Elinor Fettiplace

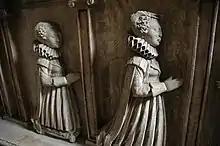
Fettiplace is included with her sisters kneeling at their father's tomb at St Kenelm's Church, Sapperton

In early 1589 Elinor Poole married Richard Fettiplace, of the Fettiplace family, in Berkshire. The marriage introduced Elinor to an ancient Norman family that owned large areas of heavily mortgaged land in the Vale of White Horse. She came to the marriage with a dowry of £400, a bequest of her grandfather, Sir Giles Poole. According to Hilary Spurling, Elinor's biographer, the dowry may have come with conditions that her new in-laws put their finances in order by selling some of the Fettiplace land. The couple had five children—three daughters and two sons—and lived in the manor house at Appleton, Oxfordshire, described as "relatively modest" by Spurling. Two of their daughters died as infants and a third aged sixteen. It is possible there was a fourth daughter, but the point is unclear. Their son Henry was born around 1602, but nothing more is known about him. Their eldest child, John, was born in 1590. In 1606 he married his cousin Margaret, and the couple lived at Appleton; they were still resident there the following year when they had a son, Edmund.